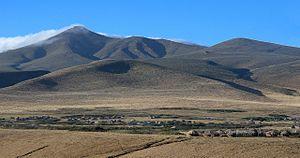
Village masai au pied du Lolmalasin, Tanzanie